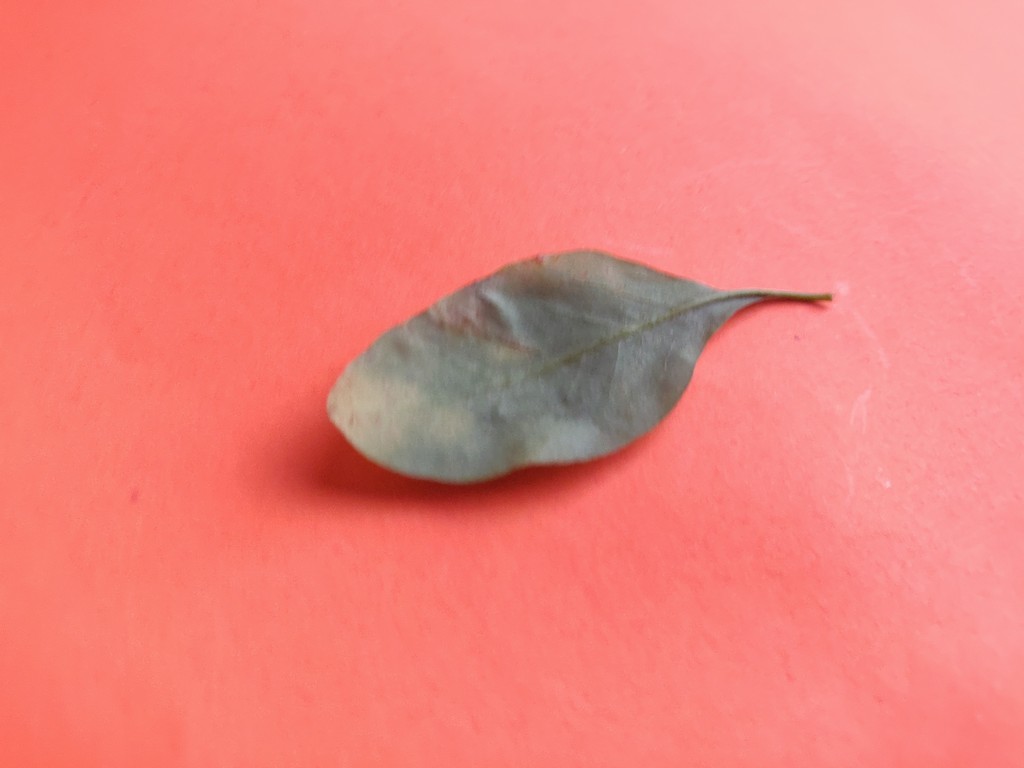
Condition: Unhealthy
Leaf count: single
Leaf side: back